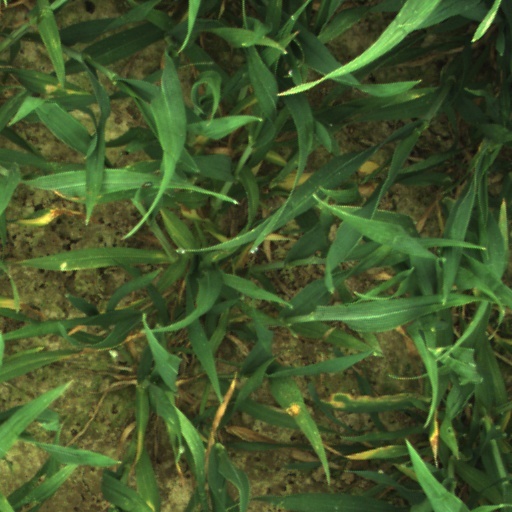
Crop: wheat